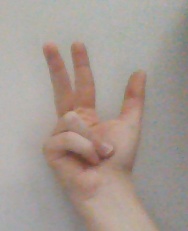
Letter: al